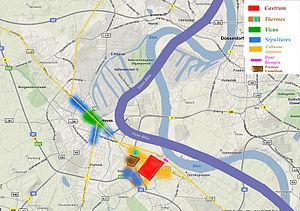
Plan de Novaesium (Neuss) en 120
La Germanie inférieure, Germanie seconde ou Basse-Germanie selon les auteurs et en latin Germania inferior, est une province romaine établie vers 90 par Domitien autour de la vallée de la Meuse, à l'ouest du Rhin, dans ce que sont aujourd'hui le Sud des Pays-Bas, la Belgique, le Luxembourg, une partie du Nord-Est de la France, et du Nord-Ouest de l'Allemagne.
Un vicus est le nom latin donné à une petite agglomération.
Novaesium, Castrum Novaesium ou encore Novesium, aujourd'hui Neuss, est un castrum romain de Germanie inférieure faisant partie du système défensif du limes du Bas-Rhin.